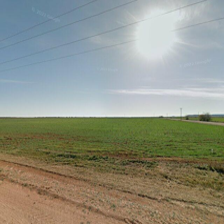
Label: streetView